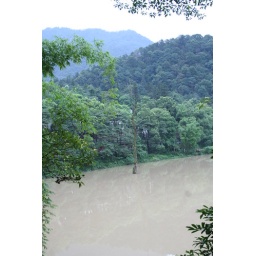
A magical looking lake with murky water and a dead tree standing out in the middle of it.